Yurmys

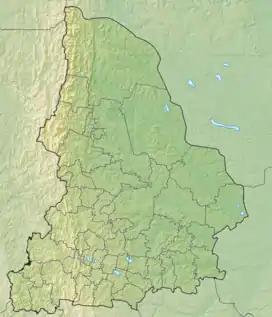
Physical map of Sverdlovsk region, Russia.

The Yurmys is a river in Sverdlovsk Oblast, Russia, a right tributary of Vogulka which in turn is a tributary of Sylva. The river is long.